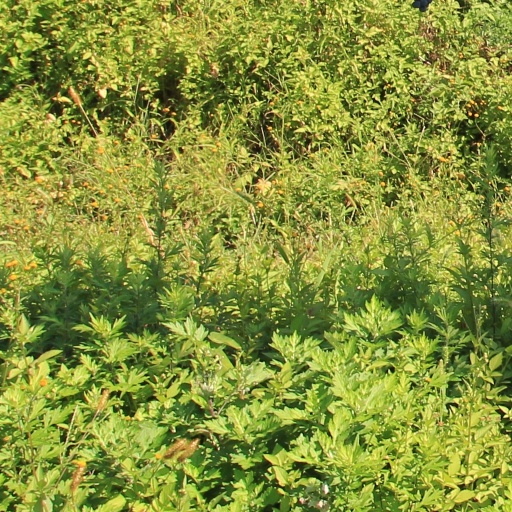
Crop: grape